Giorgio Napolitano

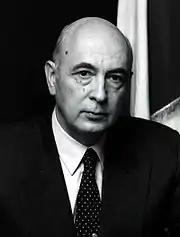
Napolitano in 1992

After the dissolution of the PCI in February 1991, Napolitano followed most of its membership into the Democratic Party of the Left, a democratic socialist and social democratic party, which is considered the post-Communist evolution of the PCI.